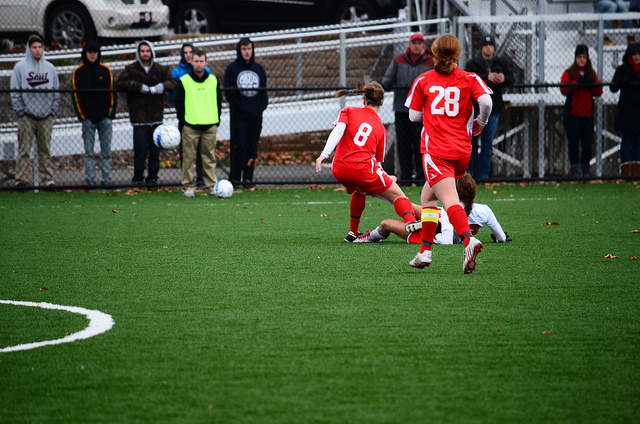
các nữ cầu thủ bóng đá đang luyện tập ở trên sân